Sydney Jacobson, Baron Jacobson

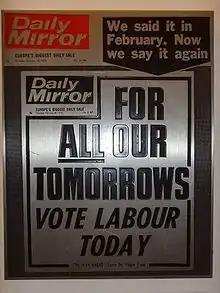
Metal printing plate from the election-issue Daily Mirror of 10 October 1974

After the war he returned to journalism and worked as a feature writer on the pioneering photojournalistic magazine Picture Post under its influential editor Tom Hopkinson. He went on to work as political editor of the "Daily Mirror" for 10 years before becoming editor of the "Daily Herald" and its replacement "The Sun"; he was appointed editorial director of the International Publishing Corporation (IPC) in 1965.